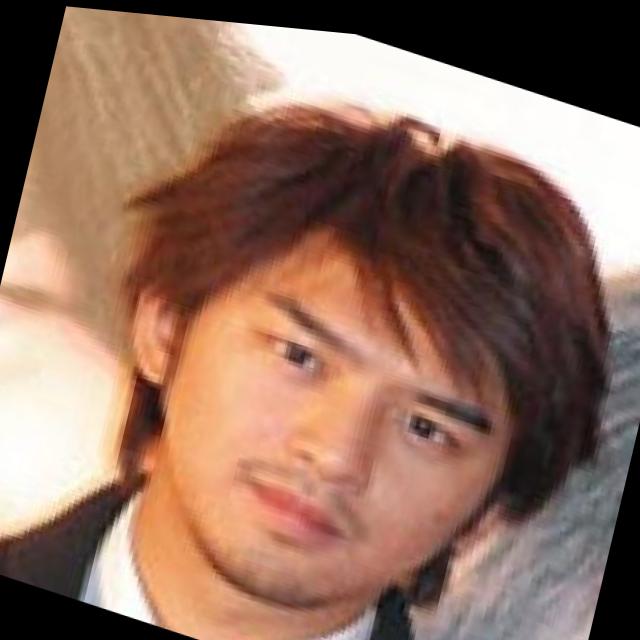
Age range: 21-44